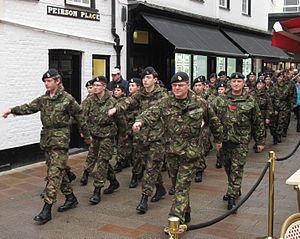
Animation à Saint-Hélier, Jersey, lors de l'anniversaire de la Bataille de Jersey Nrf: L'annivèrsaithe d'la Batâle dé Jèrri dans l'Vièr Marchi, Saint Hélyi, Jèrri, 2013